Fawn Sharp

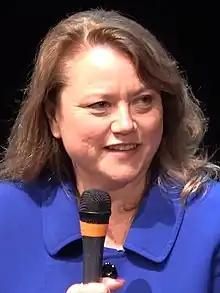
Sharp in 2019

Fawn Sharp (born May 20, 1970) is a Native American politician, attorney, and policy advocate who served as president of the National Congress of American Indians (NCAI) from 2019 to 2023. Prior to this position, Sharp served as president of the Quinault Indian Nation, as president of the Affiliated Tribes of Northwest Indians, and as vice president of the National Congress of American Indians.